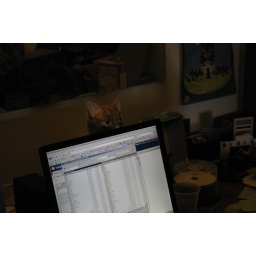
The cat that controls the workflow on the floor of the Trekky Records office. Photo by Clare Connolly.